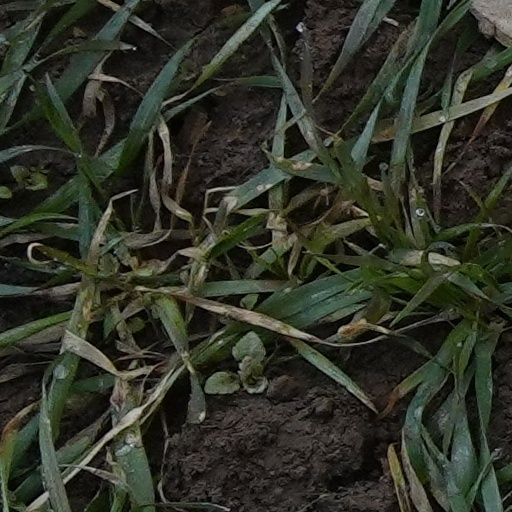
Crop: wheat